Giovanni Maschio

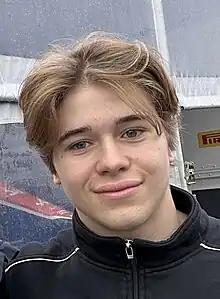
Maschio in 2023

Giovanni Maschio (born 11 October 2006) is an Italian racing driver who competes in the Formula Regional European Championship for RPM.